Military hospital

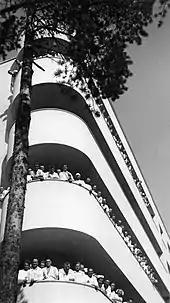
A former military hospital in Tampere, Finland in 1940.

In the United Kingdom and Germany, British military hospitals have been closed; military personnel are usually treated in a special wing of a designated civilian hospital, in the UK, these are referred to as a Ministry of Defence Hospital Unit. Service personnel injured in combat operations are normally treated at the Royal Centre for Defence Medicine.